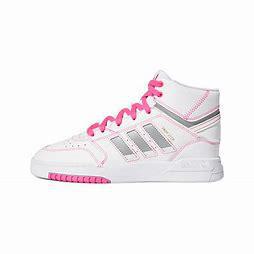
Brand: adidas
Model: Drop Step Skate